Sybille von Obernitz

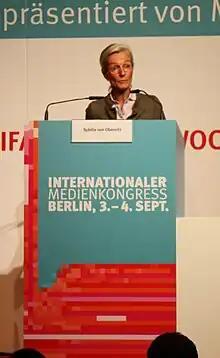
Sybille von Obernitz

Sybille von Obernitz (March 11, 1962, in Augsburg) is a German economist and politician. She served as the Senator for Economics, Technology, and Research in Berlin from December 1, 2011, until September 11, 2012, upon the recommendation of the CDU.